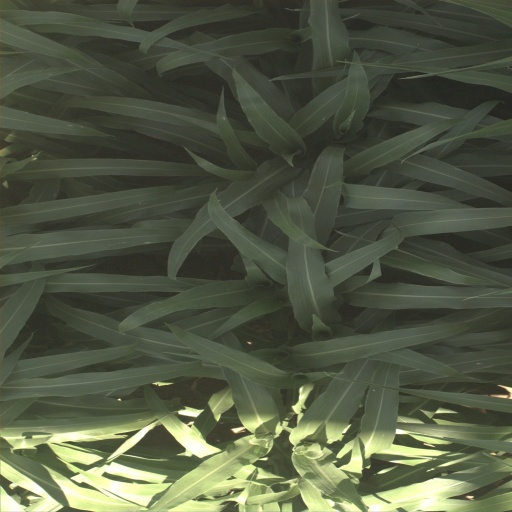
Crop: sorghum